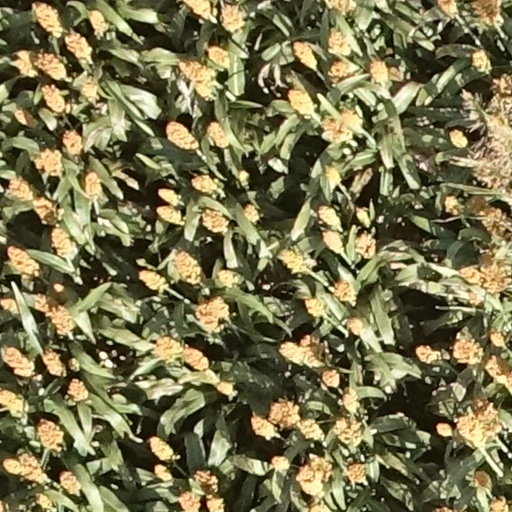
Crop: sorghum